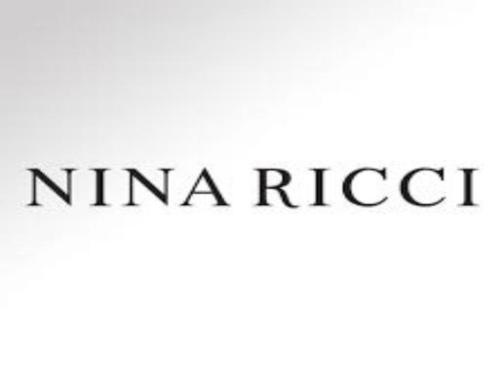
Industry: Clothes